Monkey brains

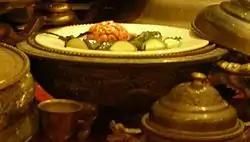
Simulated monkey brains displayed at the Tao Heung Museum of Food Culture in Hong Kong, depicted as part of the Manchu Han Imperial Feast

Monkey brains is a supposed dish consisting of, at least, partially, the brain of some species of monkey or ape.